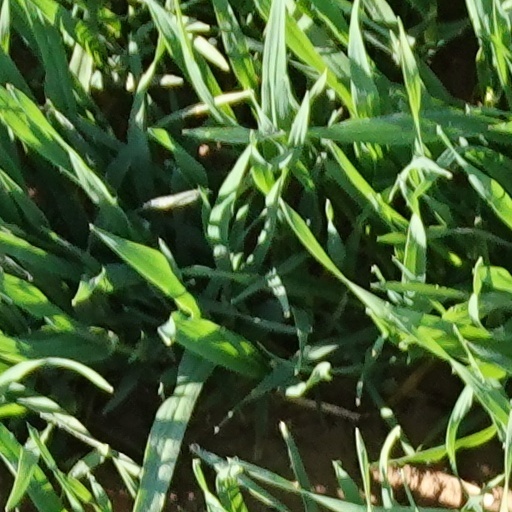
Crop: wheat